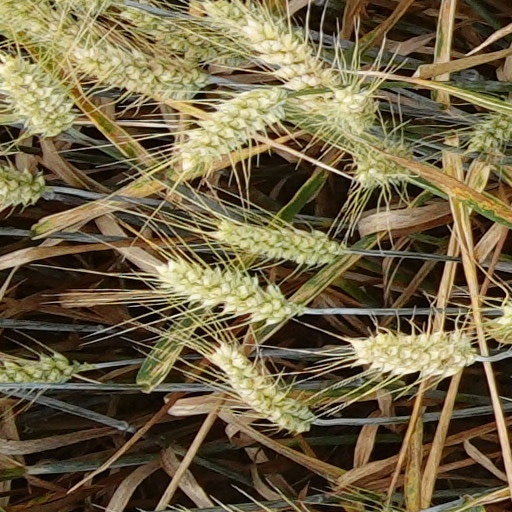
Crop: wheat